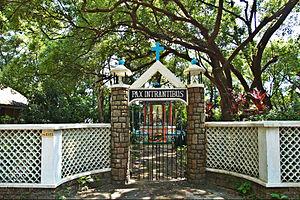
L'Abbaye Notre-Dame de la Joie est un monastère de moines cisterciens-trappistes sis à Tai Shui Hang sur l'île de Lantau à Hong Kong. Fondé en 1928 en Chine continentale il est canoniquement transféré à Hong-Kong après la révolution chinoise de 1949. Le monastère porte ce nouveau nom depuis le 15 janvier 2000.